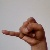
The image shows a hand gesture representing the letter 'J' in Indian Sign Language.